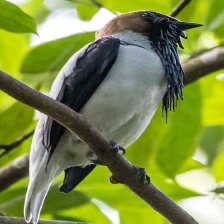
Species: BEARDED BELLBIRD
Scientific name: PROCNIAS AVERANO